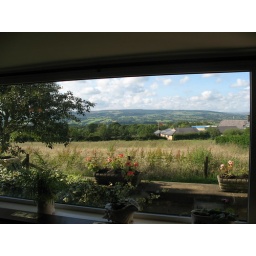
This one I was standing in the restaurant, looking through the window of the Bonny Inn.